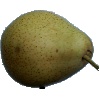
Label: pear_forelle